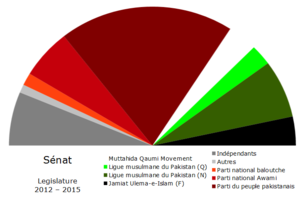
Composition du Sénat à la suite des élections de 2012
Le Sénat du Pakistan est la chambre haute du Parlement du Pakistan, le parlement bicaméral. Avec l'Assemblée nationale, il forme l'organe législatif fédéral alors que les assemblées provinciales forment les organes législatifs fédérés.
Nayyar Hussain Bukhari, né le 22 décembre 1952 à Rawalpindi, est un homme politique pakistanais. Membre du Parti du peuple pakistanais, il est le président du Sénat entre 2012 et 2015.